Rusyns

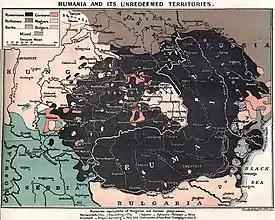
Map of territories occupied by Ruthenes in the Carpathian region near Huszt, Munkács, Ungvár

During the Dissolution of Austro-Hungarian Monarchy (1918), various parts of Rusyn people were faced with different political challenges. Those who lived in northeastern counties of the Hungarian part of the former Monarchy were faced with pretensions of Hungary, Romania, and Czechoslovakia. On the other hand, those who lived in the former Kingdom of Galicia and Lodomeria were faced with pretensions of Poland and Ukraine.